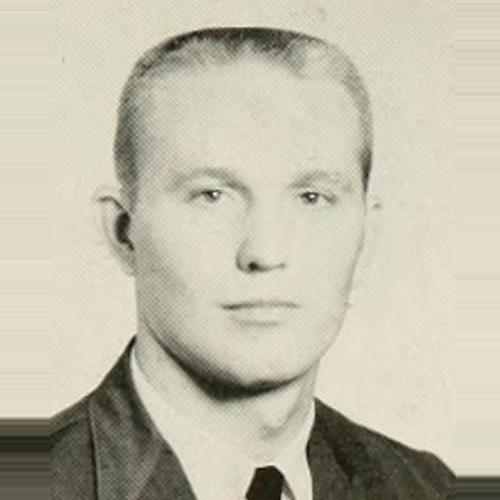
Age: 22